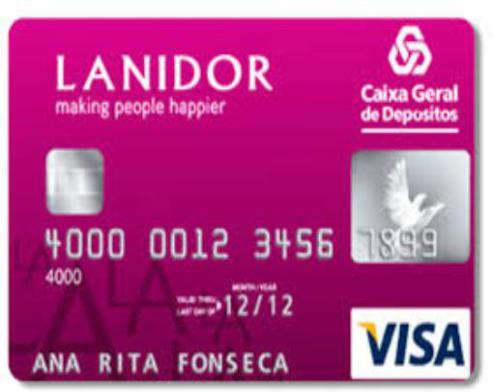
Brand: lanidor
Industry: Clothes